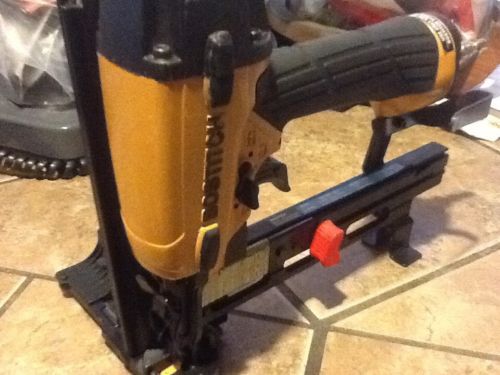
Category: stapler